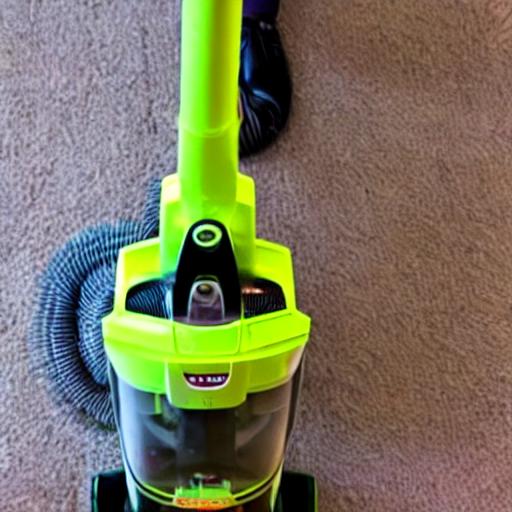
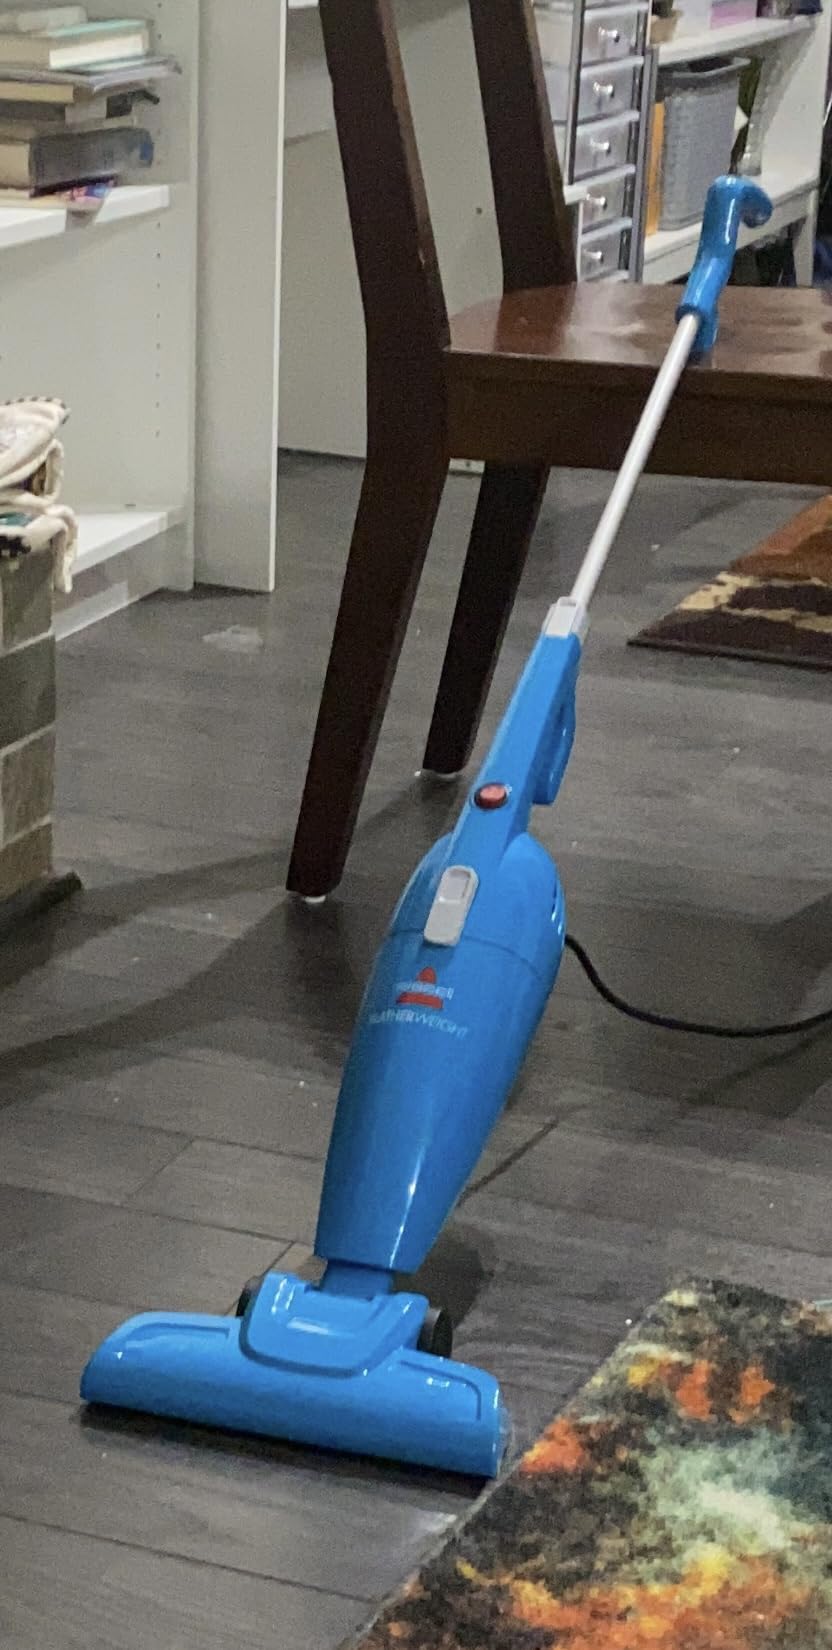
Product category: items_vacuum
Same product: no